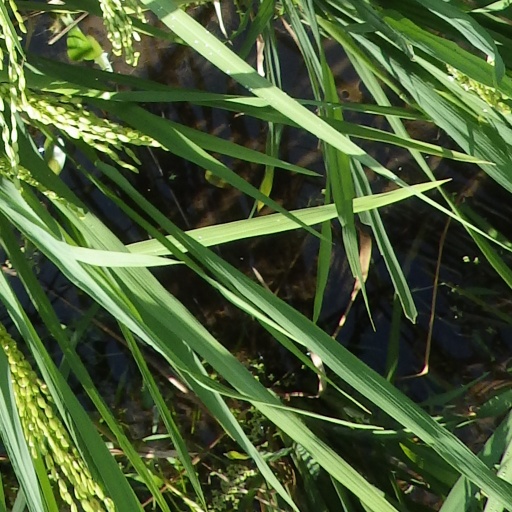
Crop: rice